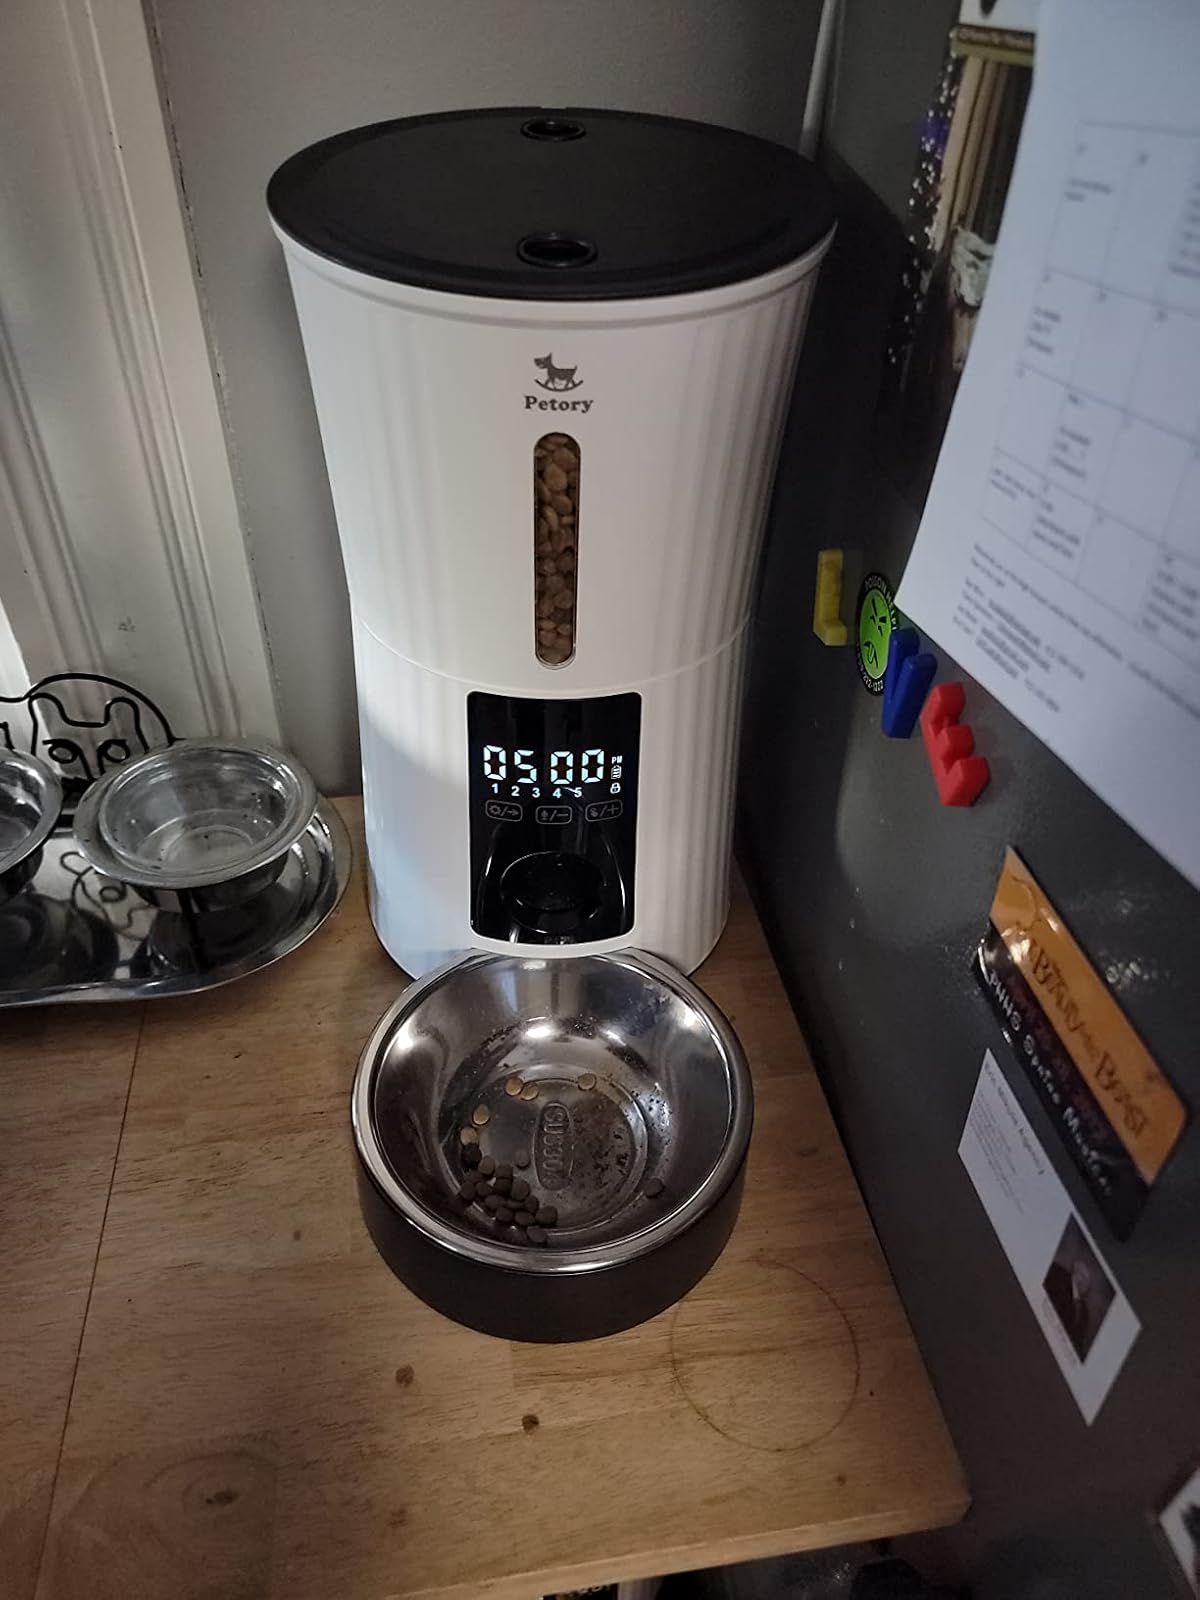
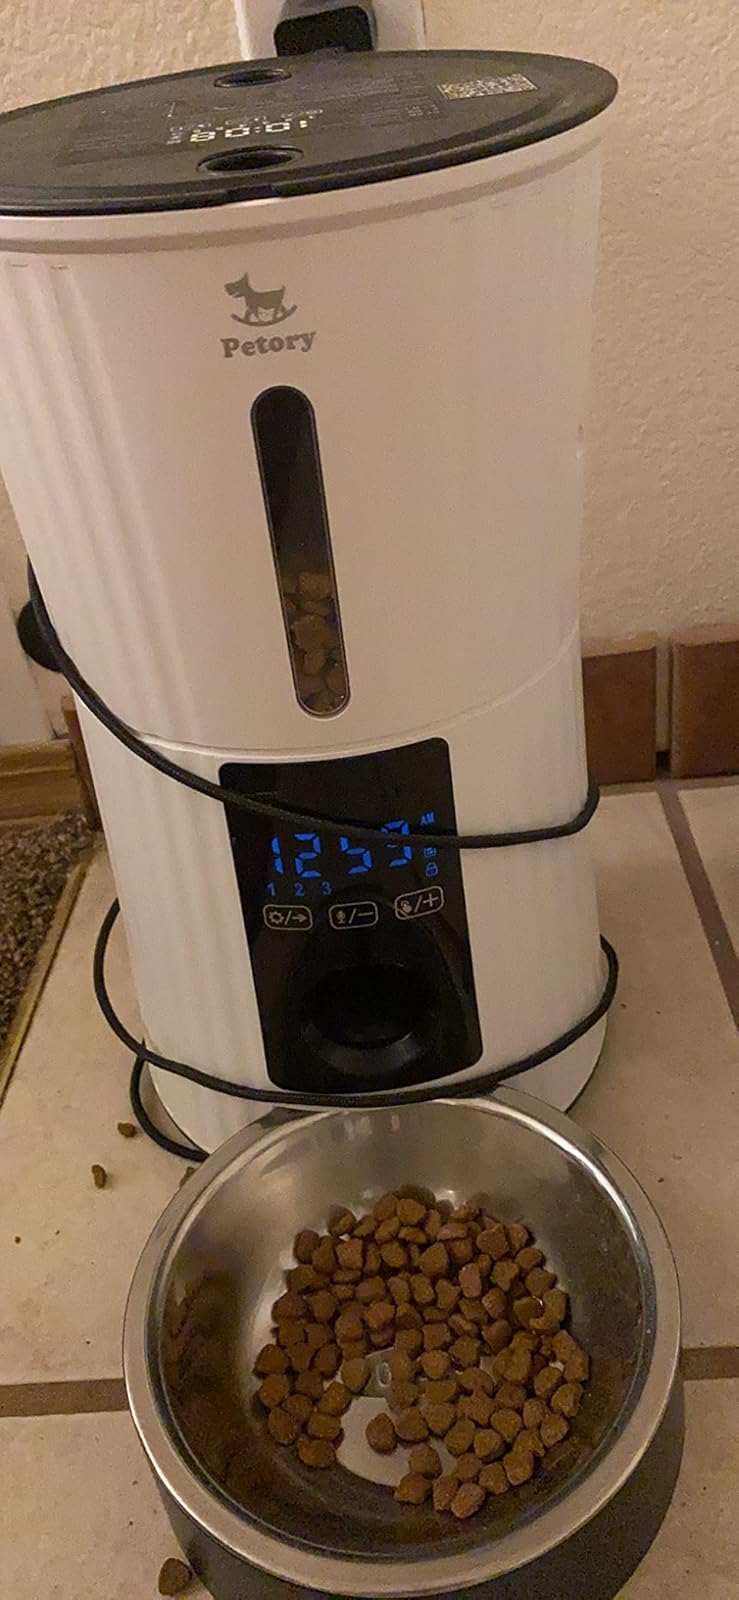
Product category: items_feeder
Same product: yes